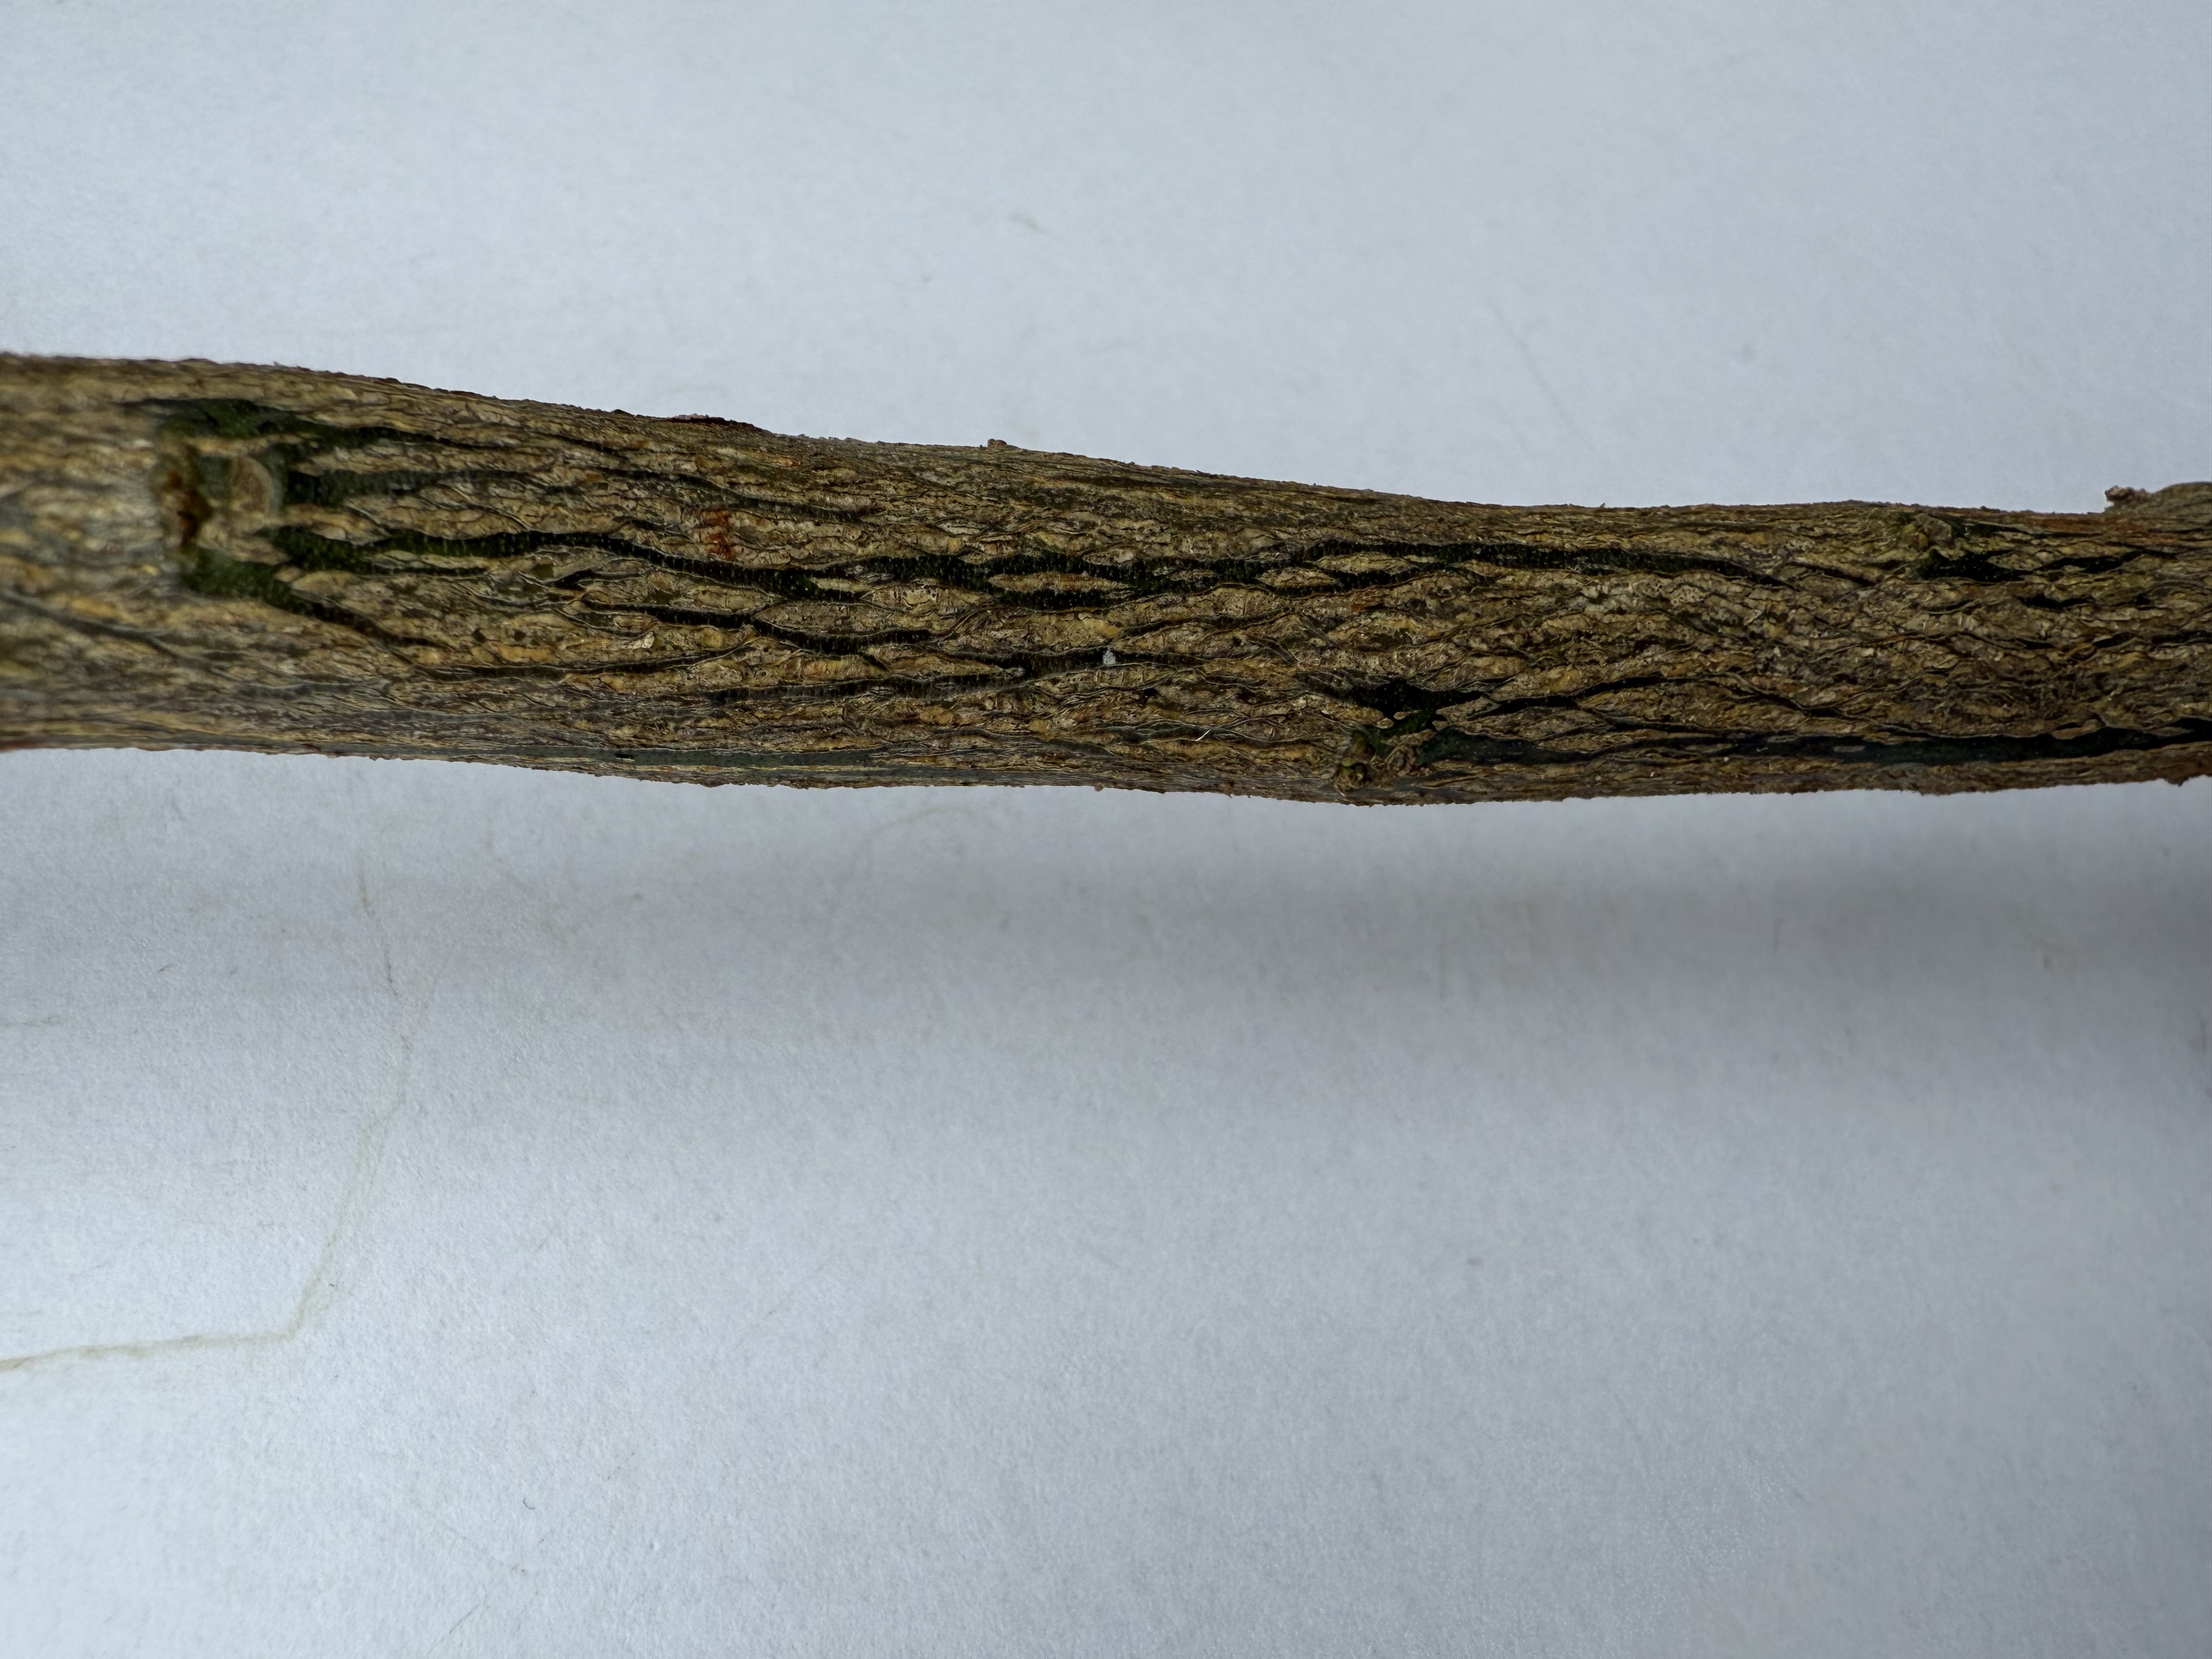
Variety: Kumquat